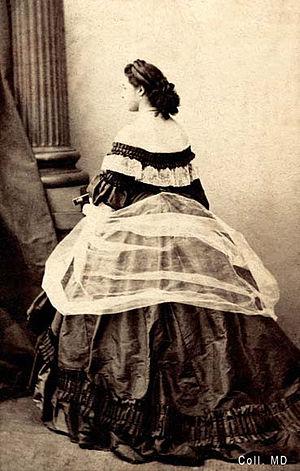
Esther Lachmann, née Esther Pauline Blanche Lachmann et généralement connue sous le nom « la Païva », comtesse Henckel von Donnersmarck, née le 7 mai 1819 à Moscou et morte le 21 janvier 1884 au château de Neudeck en Silésie, est une célèbre courtisane et demi-mondaine du XIXᵉ siècle.